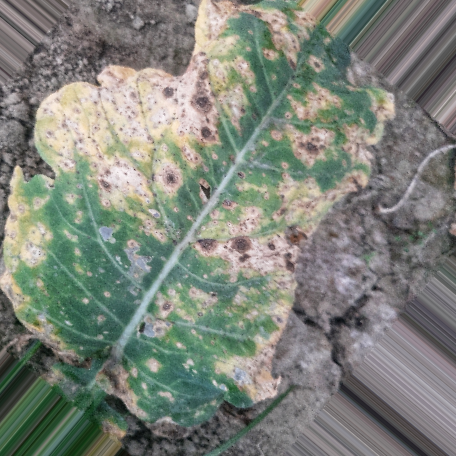
Label: Downy Mildew